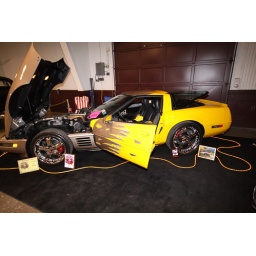
car show in rochester, n.y. by the street machines.